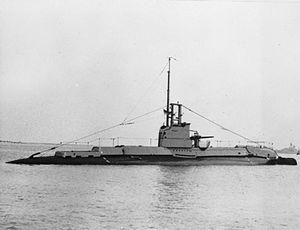
La classe S est la plus nombreuse des classes de sous-marins britanniques. Elle a été initialement conçue et construite au cours de la modernisation des flottilles sous-marines de la Royal Navy au début des années 1930 pour répondre à la nécessité de pouvoir patrouiller dans les eaux restreintes de la mer du Nord et la mer Méditerranée en remplaçant la Classe H issue de la Première Guerre mondiale.